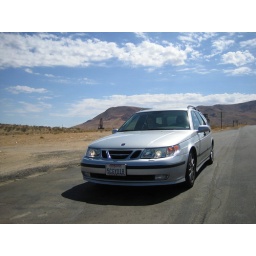
On the road in our new car ...